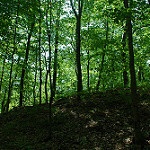
Label: forest